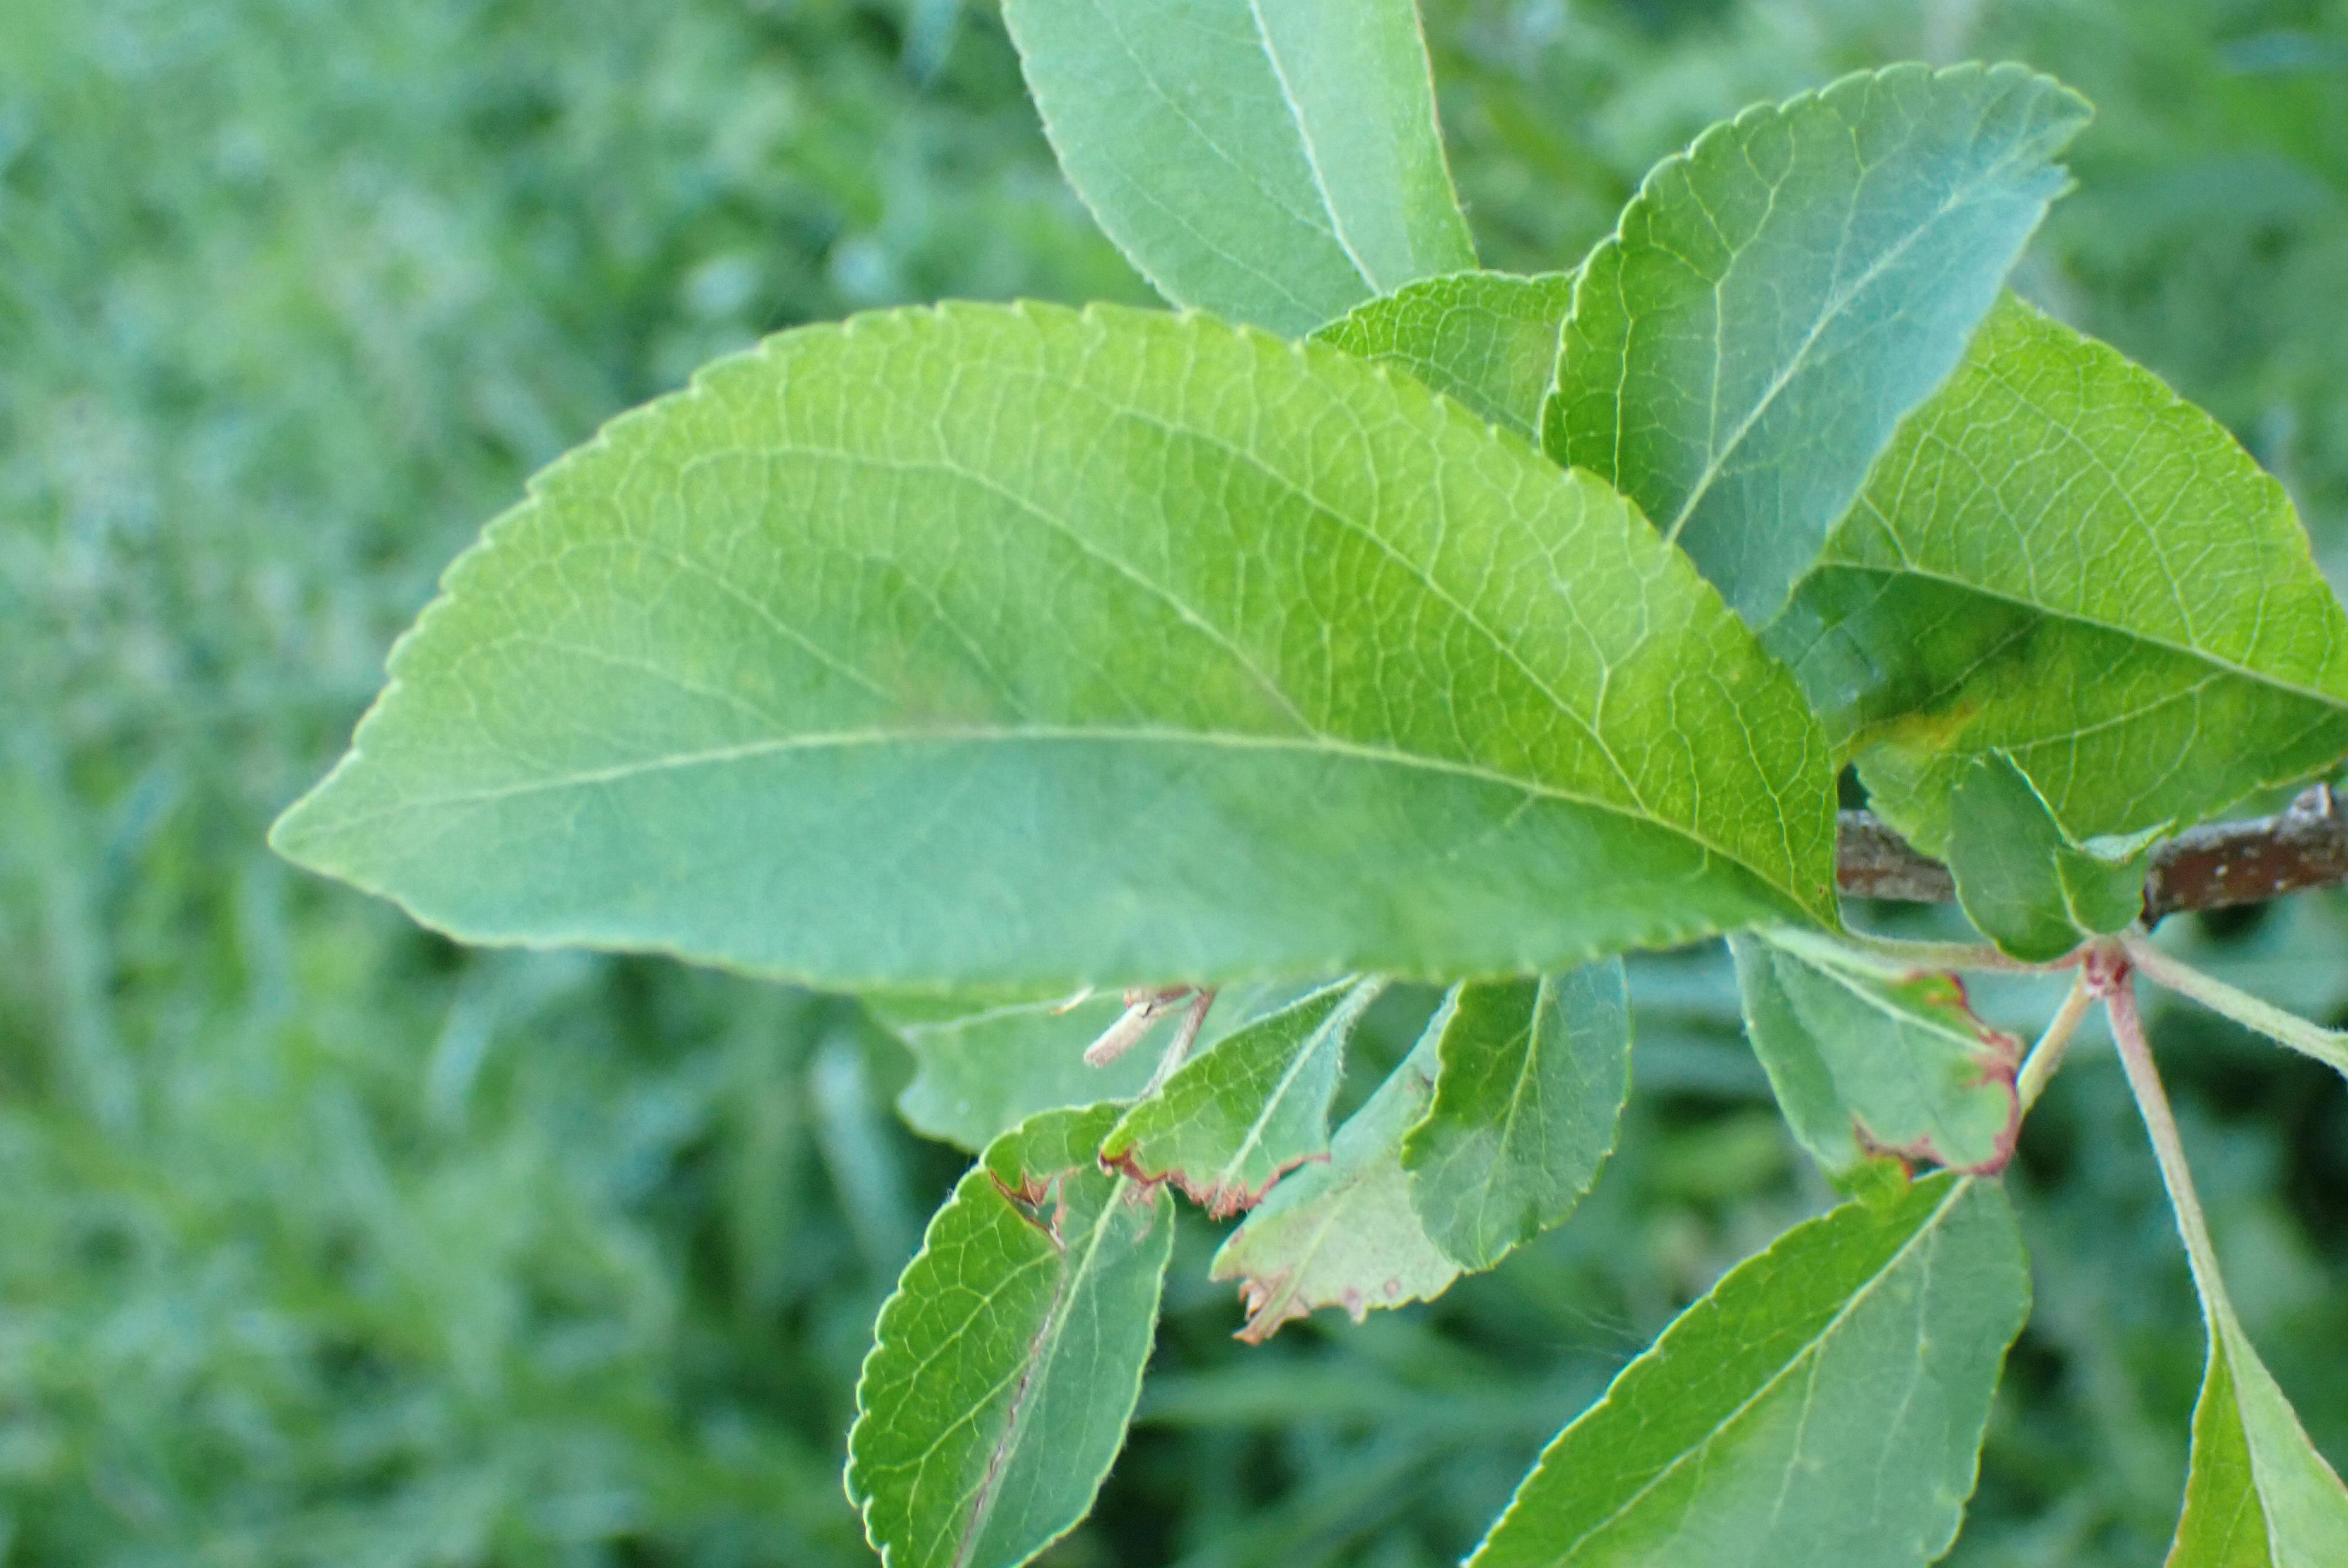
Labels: scab